David Burpee

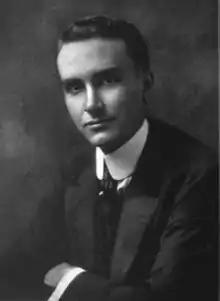

David Burpee (April 5, 1893 – June 24,1980) was a seedsman and president of the W.A. Burpee Company from 1915 until 1970. He was known for his experimentation and hybridization of vegetables and flowers that were for the general population.